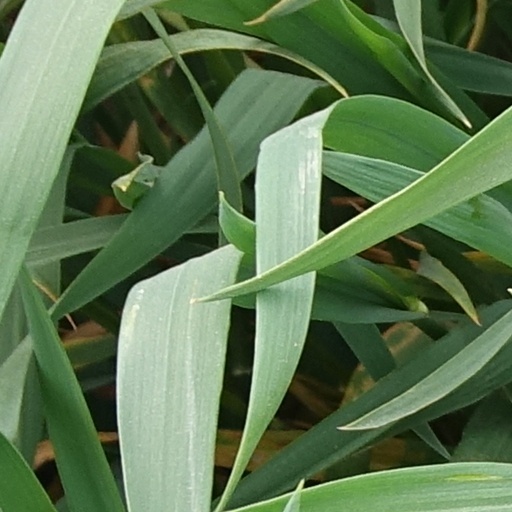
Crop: wheat